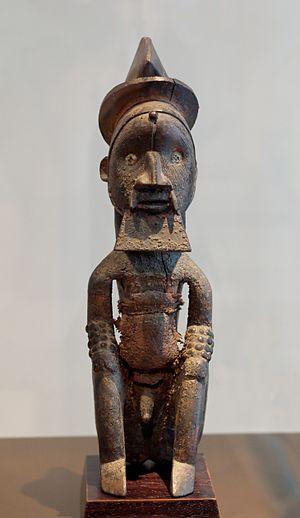
Statuette bitégué du peuple téké. Ces statuettes sont placées dans un coin de la maison par le chef de famille
Les Teke - ou Téké - sont des Bantous d'Afrique centrale répartis, pour l'essentiel de leur population, au sud, au nord et centre de la République du Congo, mais aussi à l'ouest de la République démocratique du Congo, et, minoritairement, au sud-est du Gabon. Le terme bateke désigne « le peuple des Teke », le préfixe ba étant le signe du pluriel.